East Pakistan

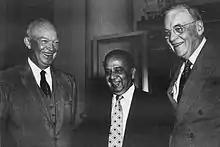
Suhrawardy (middle) with US President Dwight D. Eisenhower and Secretary of State John Foster Dulles

In 1955, Prime Minister Mohammad Ali Bogra implemented the One Unit scheme which merged the four western provinces into a single unit called West Pakistan while East Bengal was renamed as East Pakistan in Pakistan Constitution of 1956.